Sino ang Maysala?: Mea Culpa

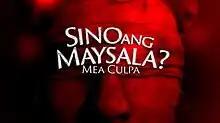
Title card

Sino ang Maysala?: Mea Culpa (International title: "Mea Culpa" / ) is a 2019 Philippine television drama crime series broadcast by ABS-CBN. Directed by Dan Villegas, Andoy L. Ranay, Darnel Joy R. Villaflor and Jerry Lopez Sineneng, it stars Jodi Sta. Maria, Bela Padilla, Ketchup Eusebio, Tony Labrusca, Kit Thompson, Sandino Martin, and Ivana Alawi. It aired on the network's Primetime Bida line up and worldwide on TFC from April 29 to August 9, 2019, replacing "Halik" and was replaced by "The Killer Bride."